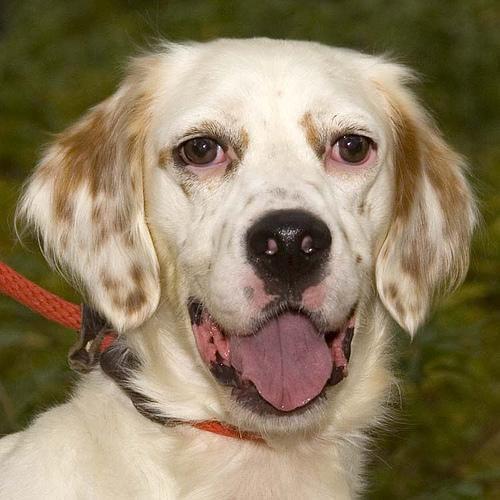
English_setter